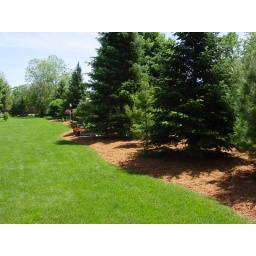
Flower bed put in summer 2006. 1 1/2 dump truck loads of mulch.